Magnus Hirschfeld

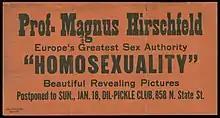
Ad for a speech "Postponed" to Sunday, 18 January 1931, at the "Dil-Pickle Club" on State Street, Chicago

Under the more liberal atmosphere of the newly founded Weimar Republic, Hirschfeld purchased a villa not far from the building in Berlin for his new Institut für Sexualwissenschaft ('Institute of Sexual Research'), which opened on 6 July 1919. In Germany, the government made laws, but the governments enforced the laws, meaning it was up to the governments to enforce Paragraph 175. Until the November Revolution of 1918, Prussia had a three-class voting system that effectively disenfranchised most ordinary people, and allowed the to dominate Prussia. After the November Revolution, universal suffrage came to Prussia, which became a stronghold of the Social Democrats. The SPD believed in repealing Paragraph 175, and the Social Democratic Prussian government headed by Otto Braun ordered the Prussian police not to enforce Paragraph 175, making Prussia into a haven for homosexuals all over Germany. The Institute housed Hirschfeld's immense archives and library on sexuality and provided educational services and medical consultations; the clinical staff included psychiatrists Felix Abraham and Arthur Kronfeld, gynecologist Ludwig Levy-Lenz, dermatologist and endocrinologist Bernard Schapiro, and dermatologist Friedrich Wertheim. The institute also housed the Museum of Sex, an educational resource for the public, which is reported to have been visited by school classes. Hirschfeld himself lived at the Institution on the second floor with his partner, Karl Giese, together with his sister Recha Tobias (1857–1942).